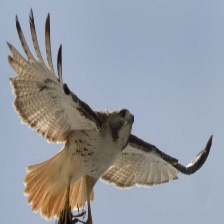
Species: RED TAILED HAWK
Scientific name: BUTEO JAMAICENSIS